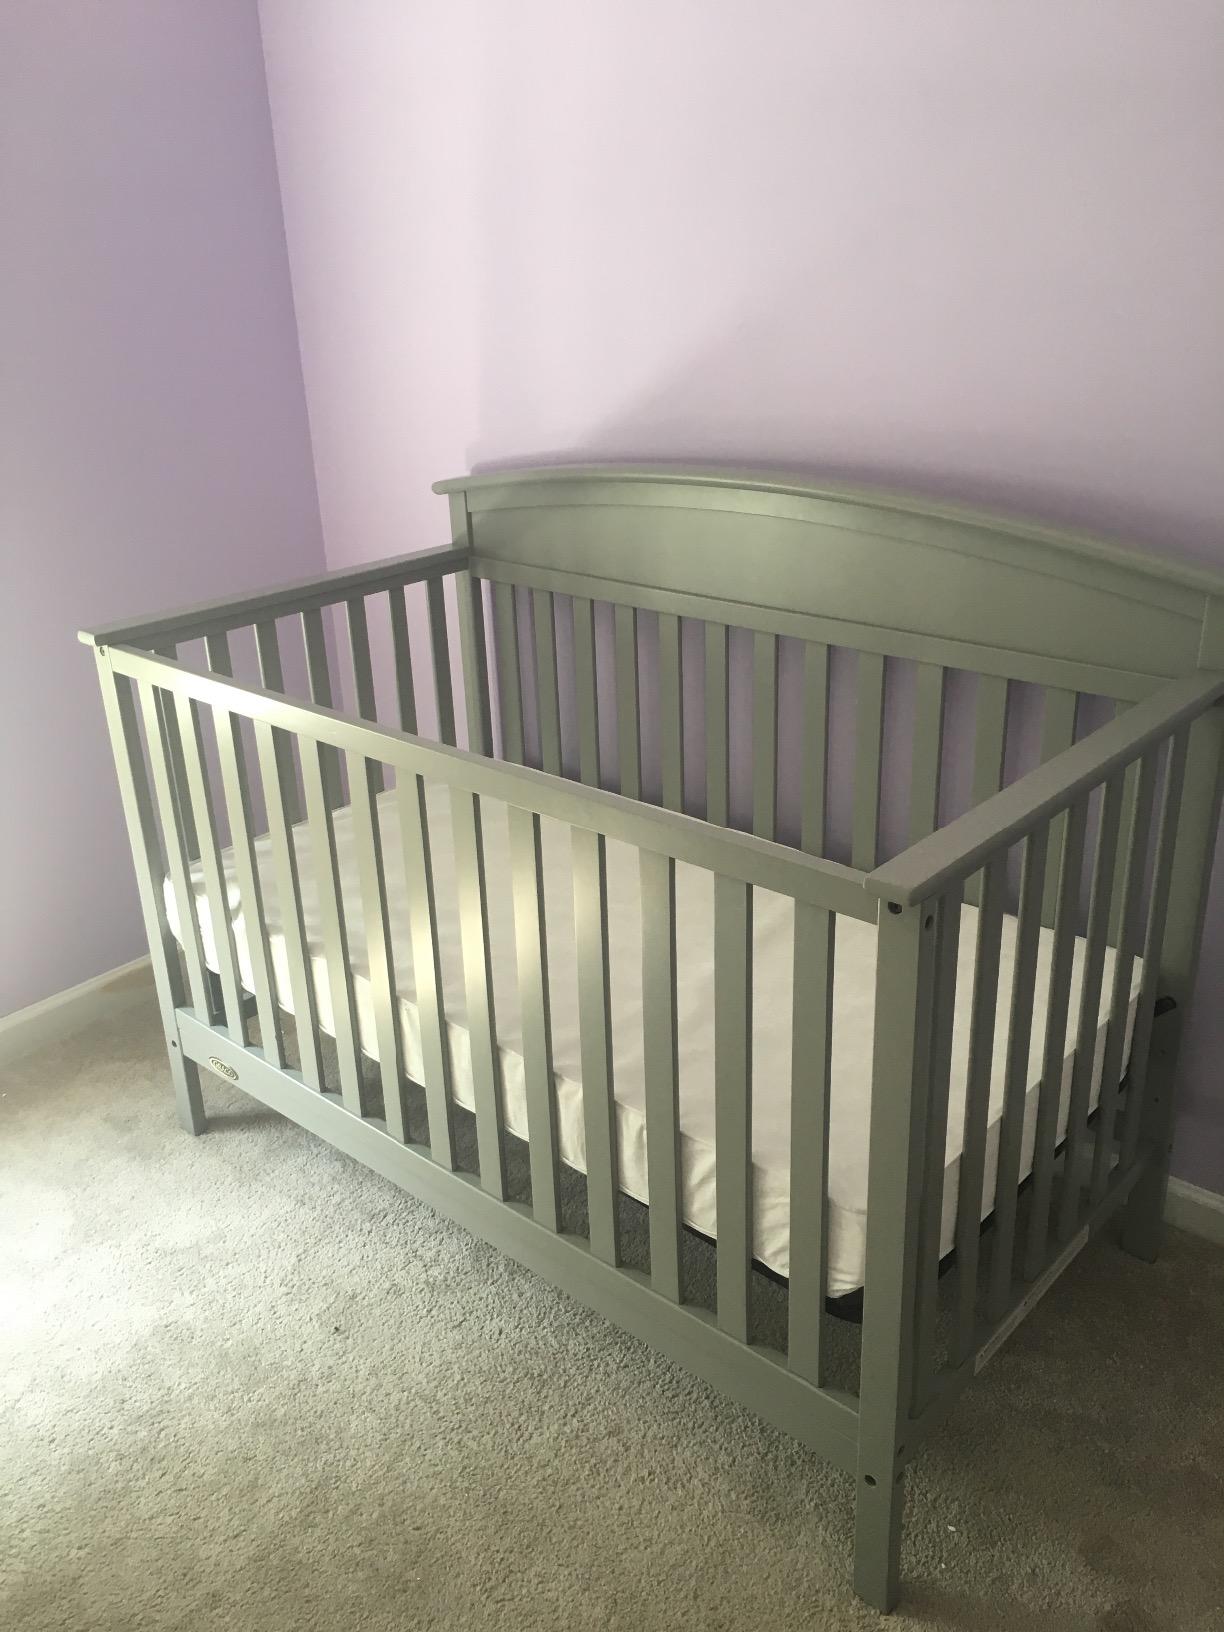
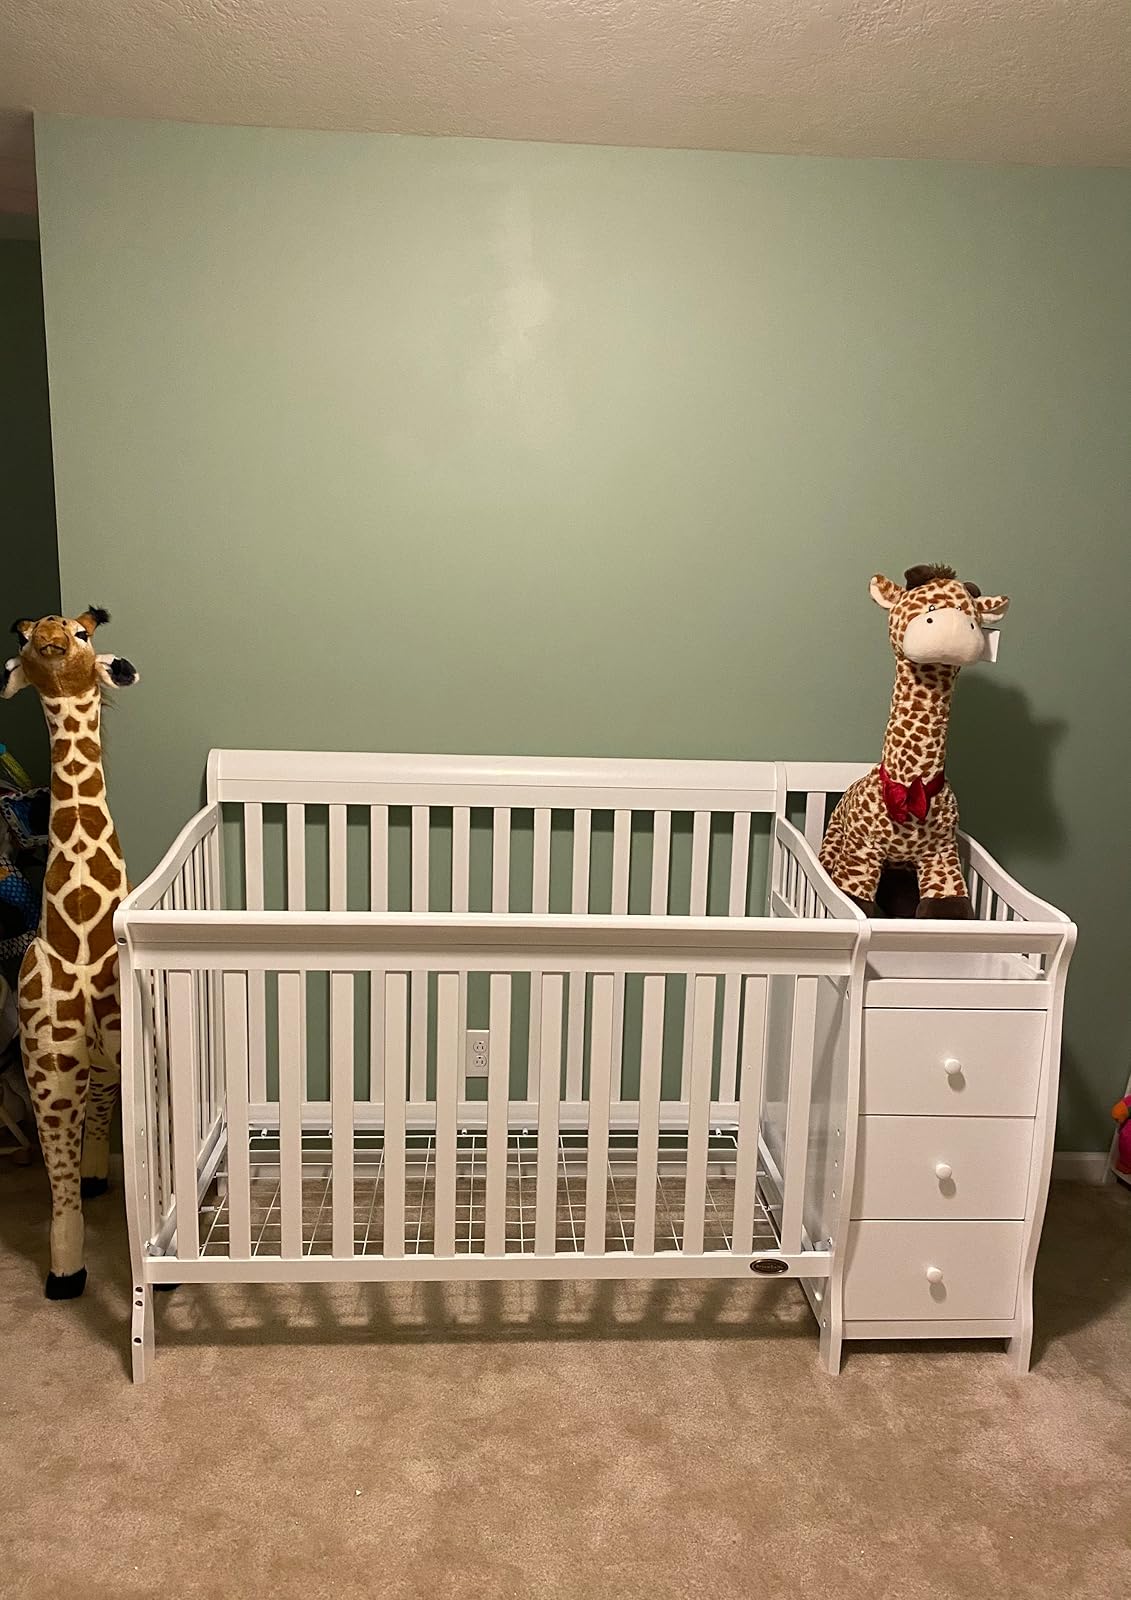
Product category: products_crib
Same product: no